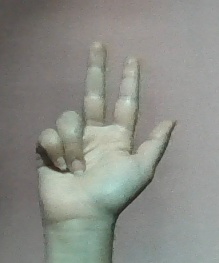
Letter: al